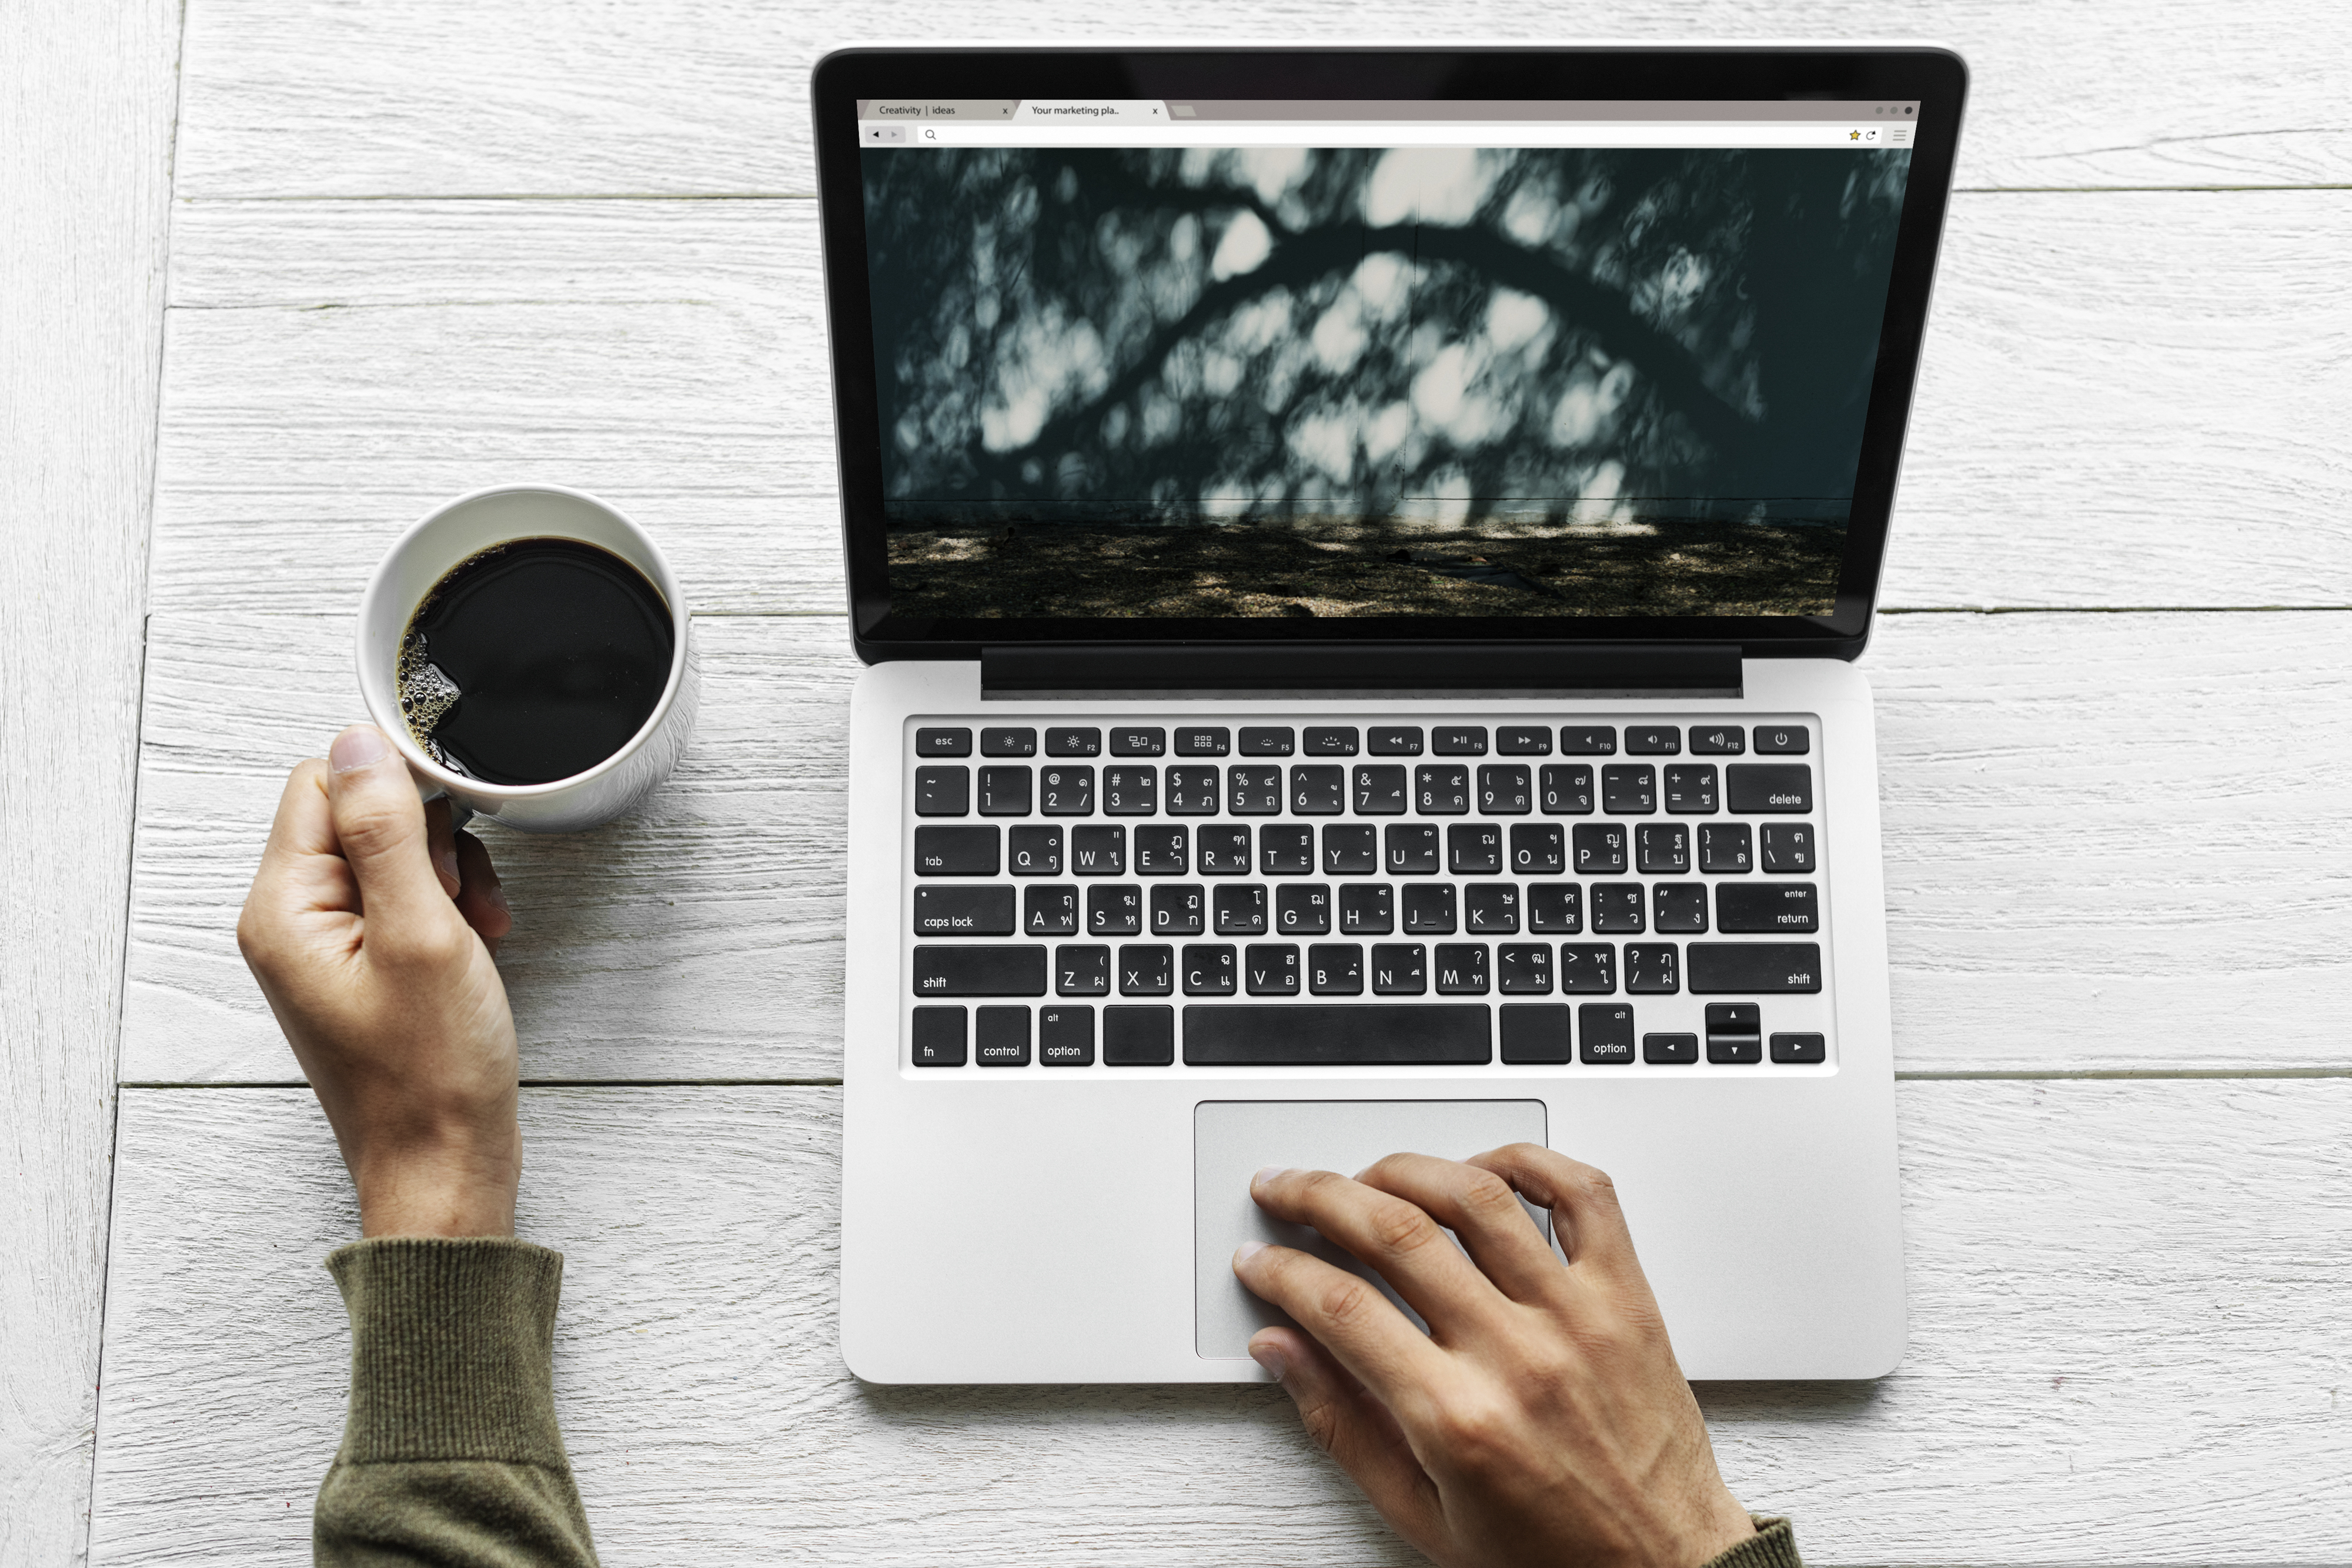
aerial, background, beverage, blog, blogger, browsing, cafe, coffee, communication, computer, connection, cup, daily, device, digital, drink, drinking, grab, hand, hobby, home, hot drink, internet, keyboard, laptop, leisure, lifestyle, man, media, morning, mug, network, notebook, office, person, refreshing, routine, searching, social media, social network, technology, typing, using, wireless, wooden table, work, work from home, working, workspace, writer